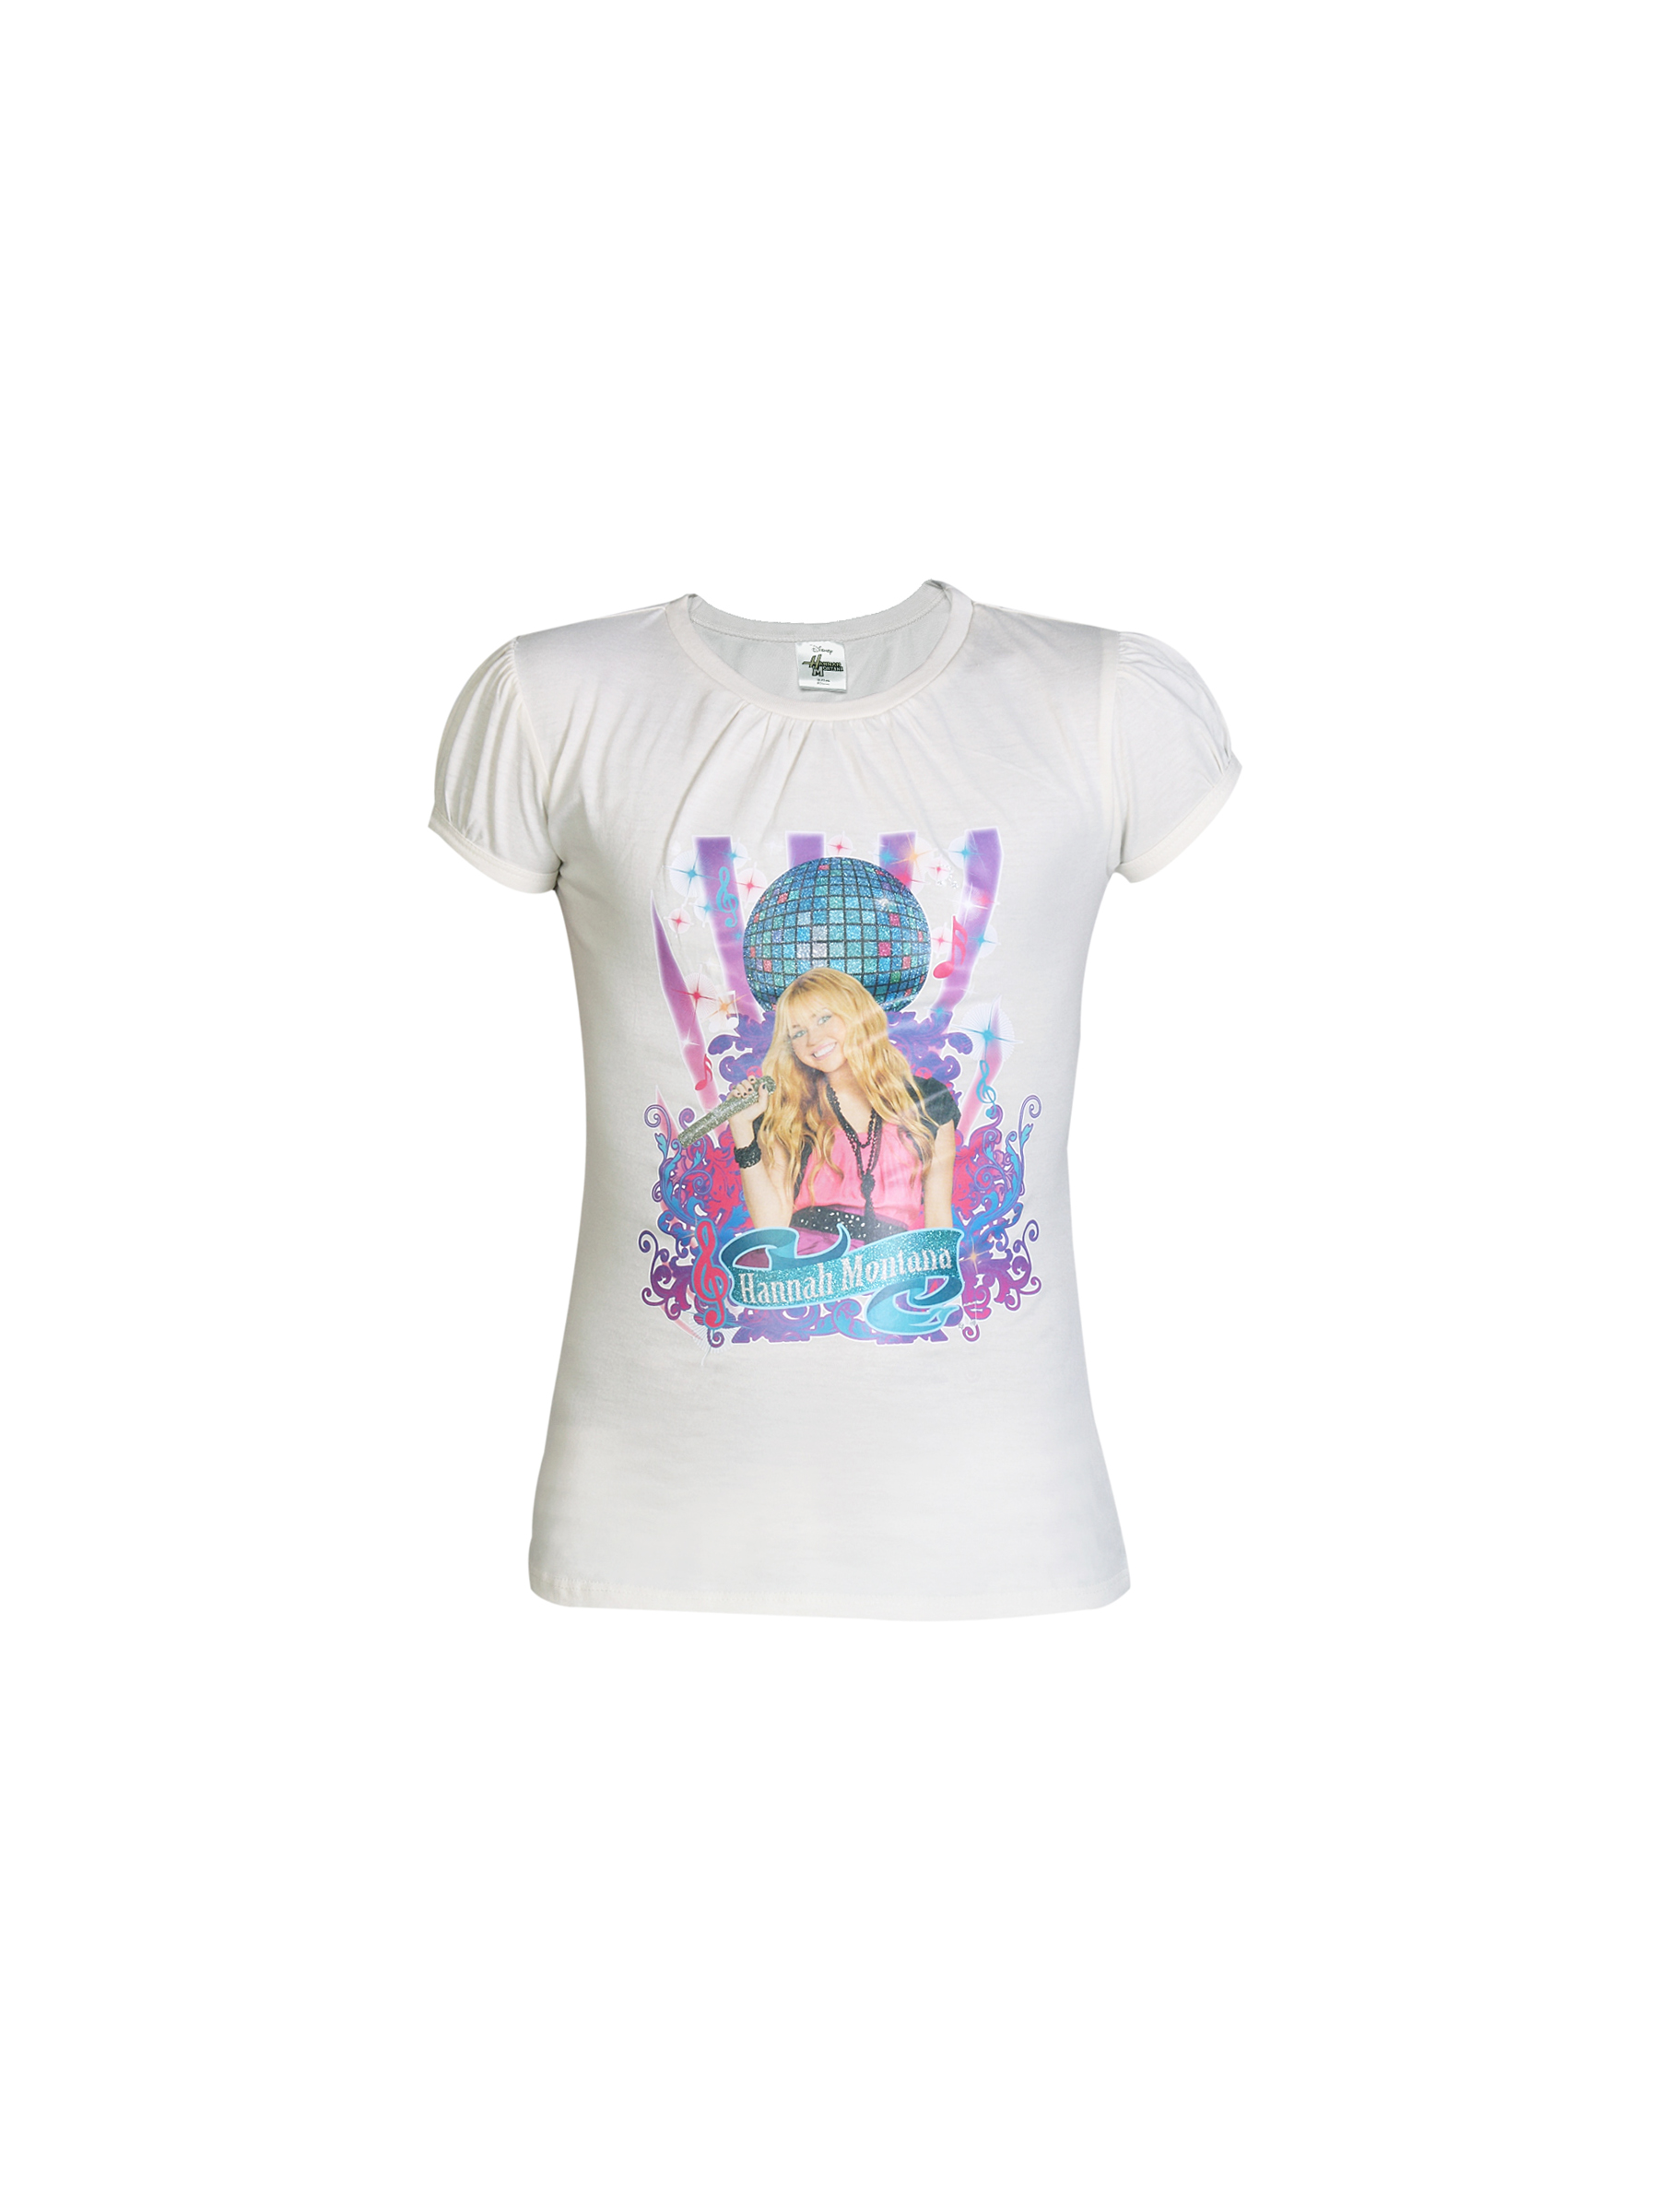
Hannah Montana Girls Off White Tops
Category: Apparel / Topwear / Tops
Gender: Girls
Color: Off White
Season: Summer 2012
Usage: Casual